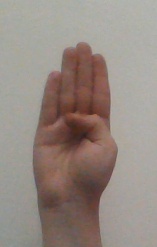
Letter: kaaf